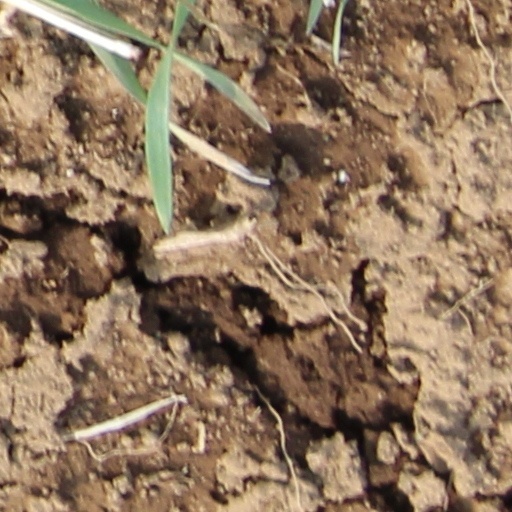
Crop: wheat